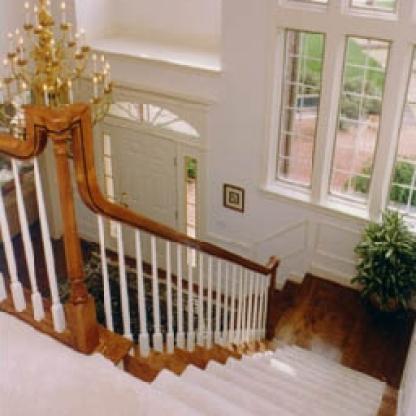
Scene: Indoor